Come Back to Me (2014 film)

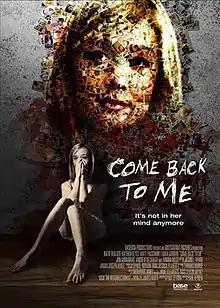
Film poster

Come Back to Me is a 2014 psychological horror film directed and written by Paul Leyden. It stars Katie Walder and Matt Passmore as a married couple who experience unexplained night terrors after a new neighbor (Nathan Keyes) moves in across the street. It is based on "The Resurrectionist" by Wrath James White.